Dragonja

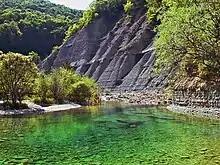
Flysch wall above the Dragonja

The river is the third-longest river in Istria, after the Raša and Mirna rivers. It is the largest river of the Slovenian coast that flows into the Adriatic Sea. It is also the only Slovenian river that does not flow through settlements and that flows in its entirety over the flysch terrain.